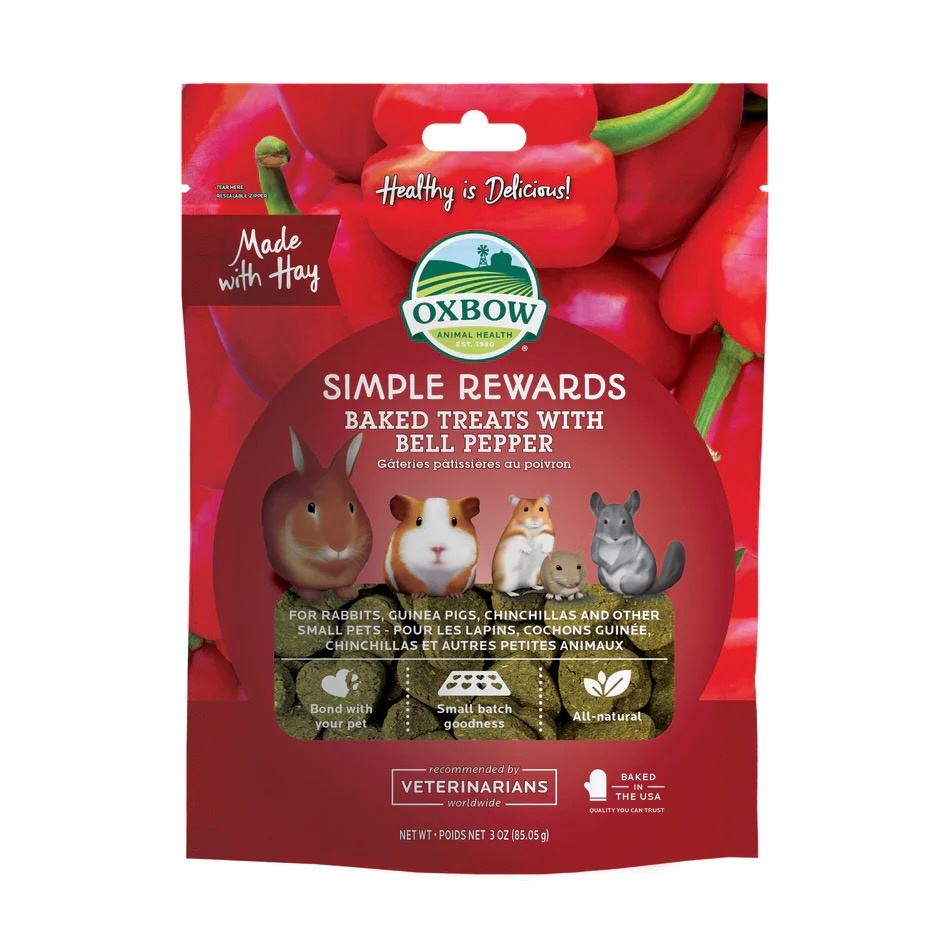
Oxbow - Simple Rewards Baked Treats with Bell Pepper
Baked treat goodness with a zesty twist! Made with flavorful red peppers and wholesome, high-fibre Timothy hay, Oxbow Simple Rewards Baked Treats with Bell Pepper are delicious a snack rabbits, guinea pigs, chinchillas and other small pets love. Feed Oxbow treats to add variety and enrichment to your pet’s diet.
Brand: PPDLTD
Category: Animals & Pet Supplies > Pet Supplies > Small Animal Supplies > Small Animal Treats > Biscuits & Bakery